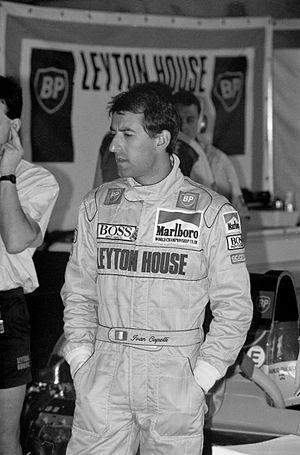
Ivan Franco Capelli est un ancien pilote automobile italien, né le 24 mai 1963 à Milan. La carrière de ce pilote, grand espoir de la Formule 1 à la fin des années 1980, a été brisée par une saison calamiteuse chez Ferrari.
La Ferrari 643 est la monoplace de Formule 1 engagée par la Scuderia Ferrari lors des dix dernières courses du championnat du monde de Formule 1 1991. Elle est pilotée par les Français Alain Prost et Jean Alesi. Les Italiens Andrea Montermini et Dario Benuzzi sont également pilotes-essayeurs de l'écurie italienne lors de cette saison.
Cet article rassemble la liste des pilotes de Formule 1 ayant marqué des points en championnat du monde, classés par pays d'origine, avec la période où les points ont été marqués.